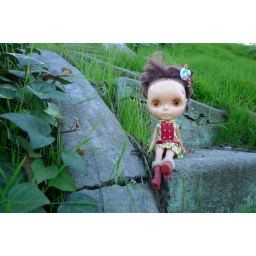
it's funny but Freja is one of my few girls who I think looks amazing in her orange chips.